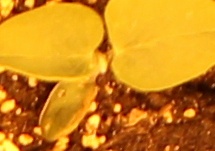
Label: Soybean